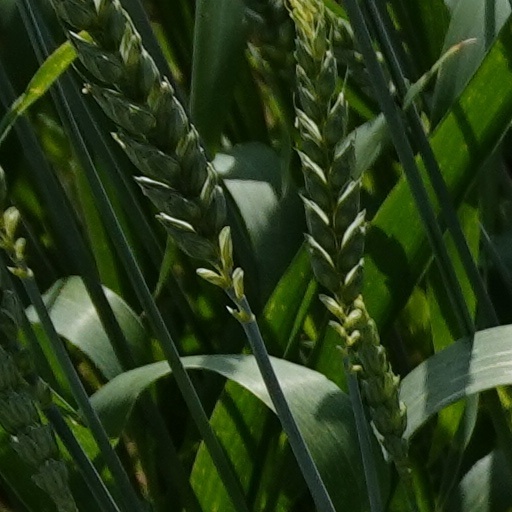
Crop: wheat